Plug (jewellery)

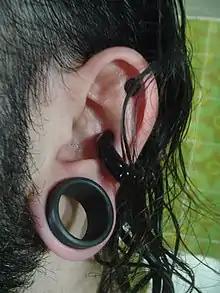
An example of an earplug

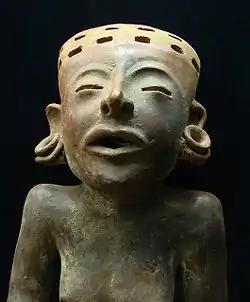
Totonac figurine wearing prominent earspools

A plug (sometimes earplug or earspool), in the context of body modification, is a short, cylindrical piece of jewelry commonly worn in larger-gauge body piercings. Modern western plugs are also called flesh tunnels. Because of their size—which is often substantially thicker than a standard metal earring—plugs can be made out of almost any material. Acrylic glass, metal, wood, bone, stone, horn, glass, silicone or porcelain are all potential plug materials.